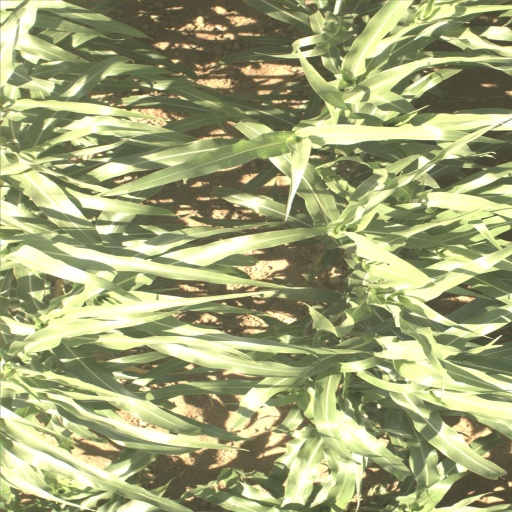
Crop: sorghum